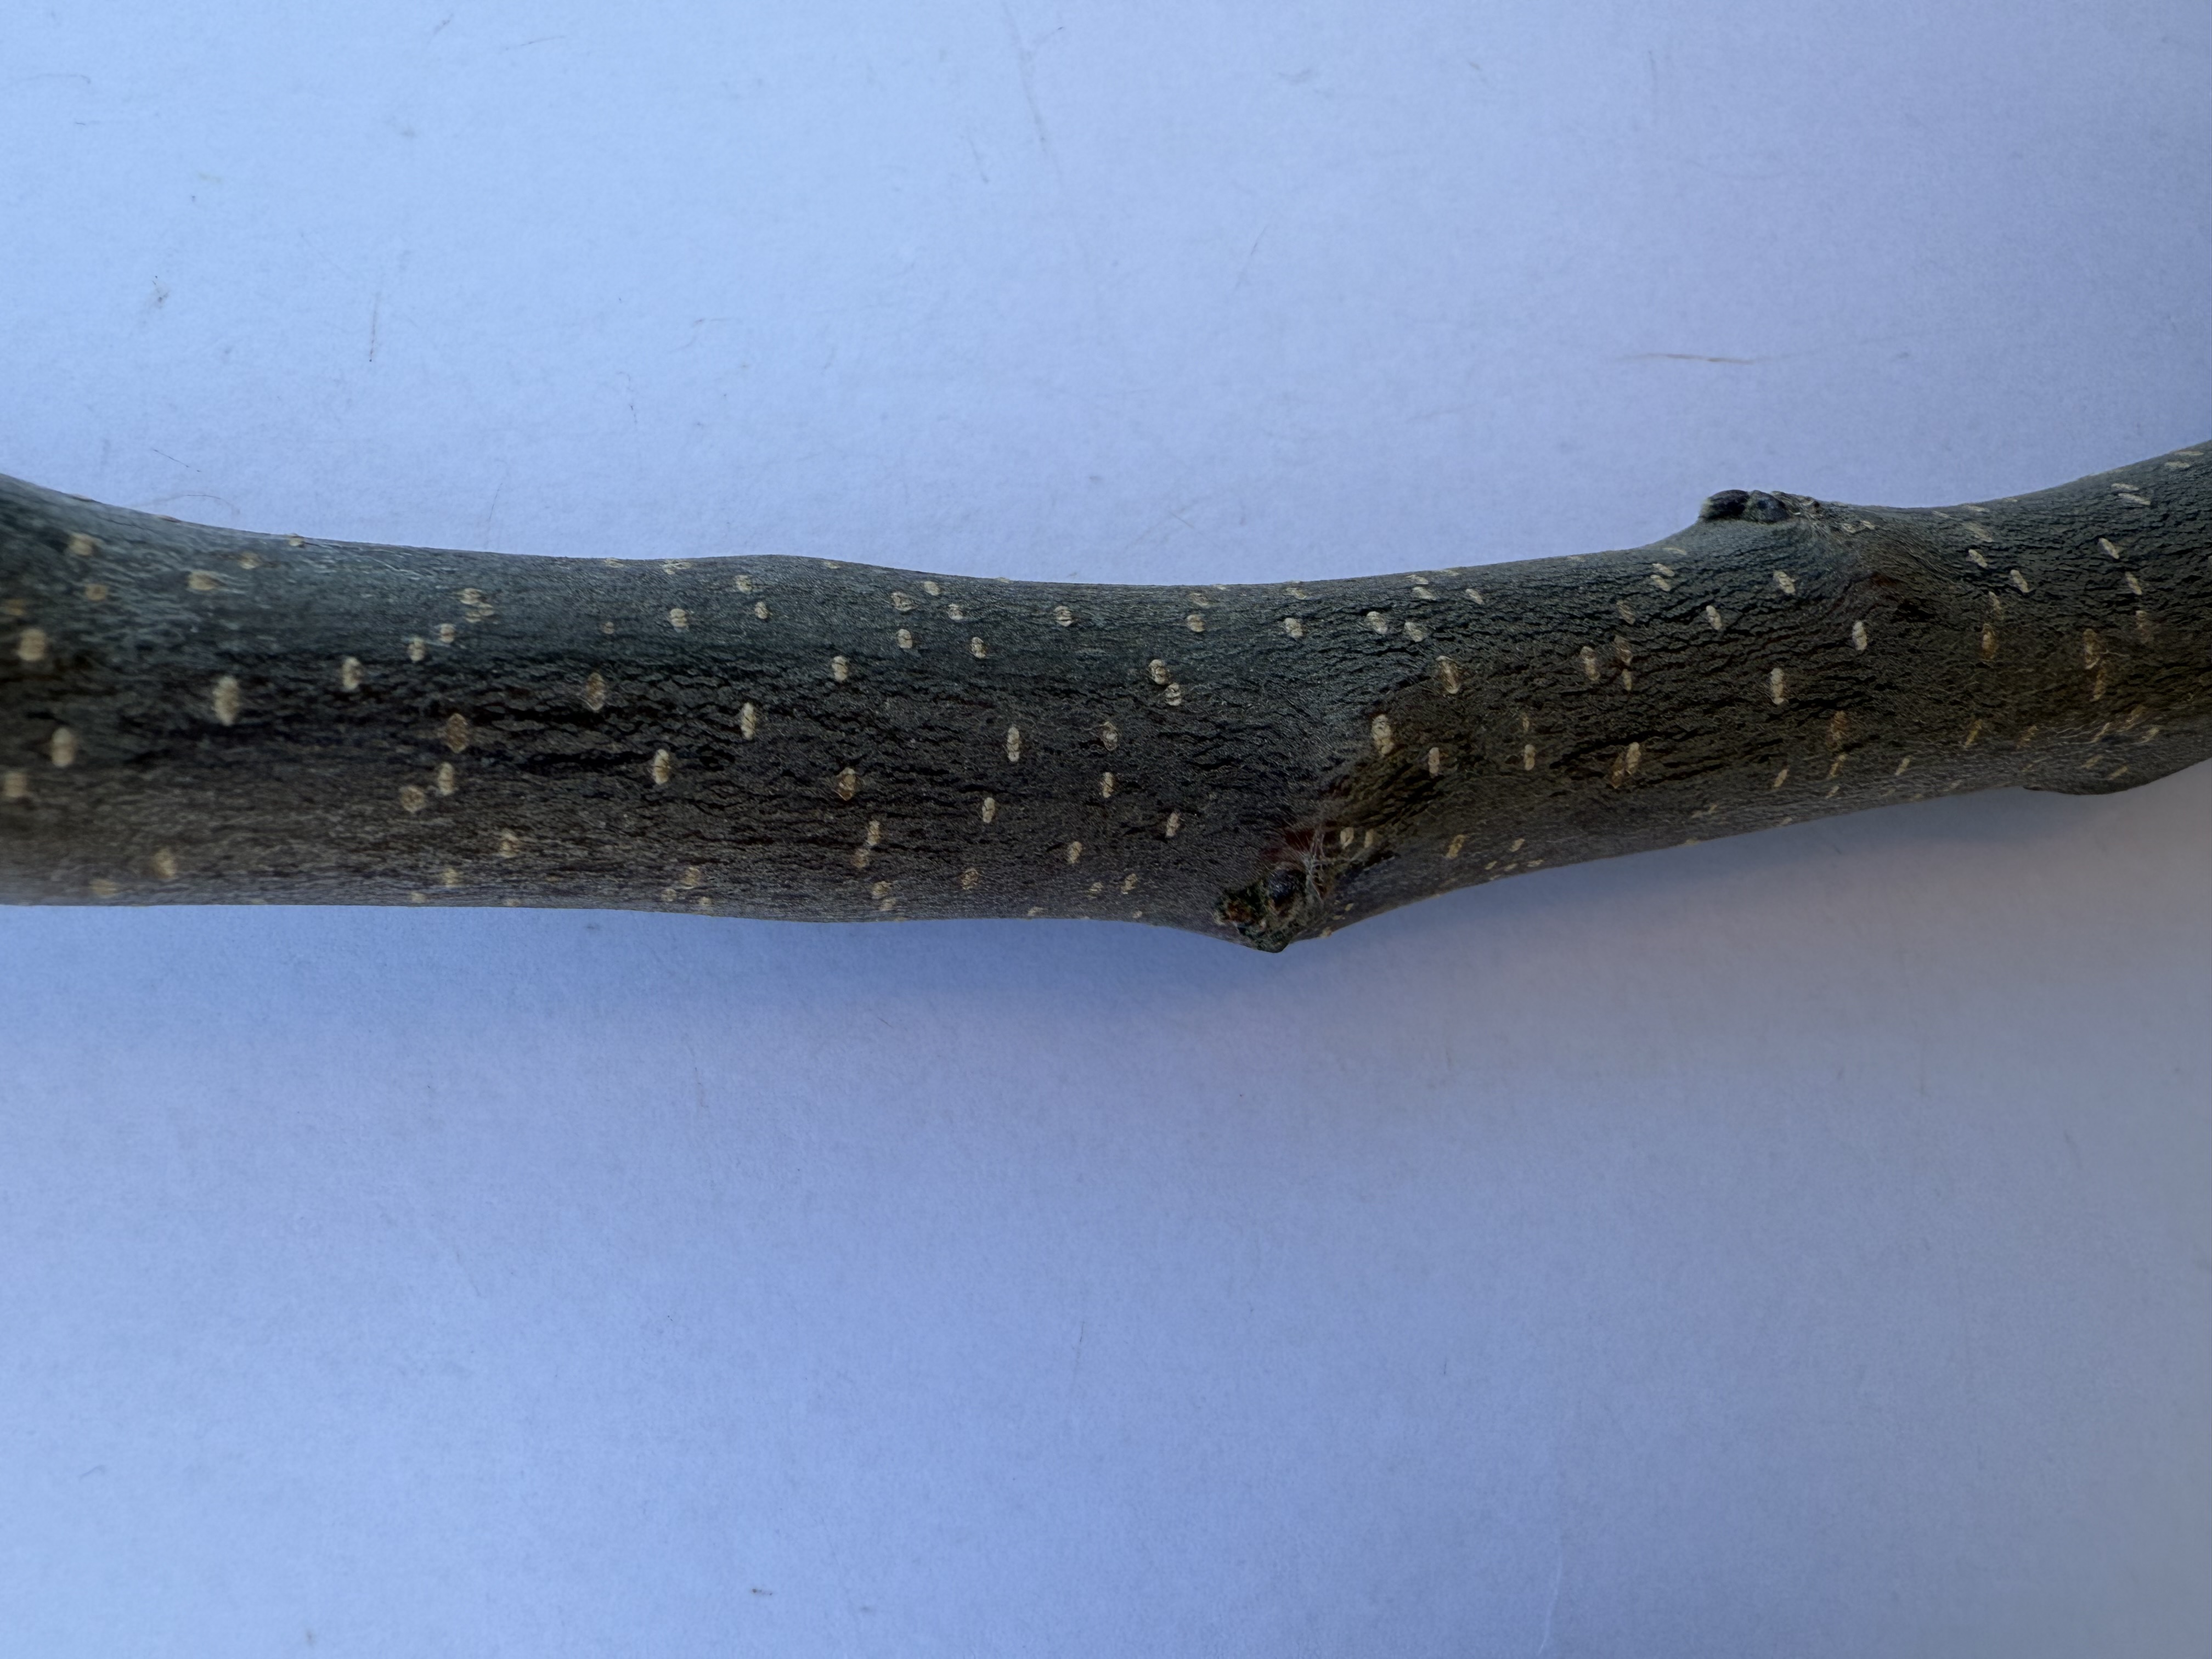
Variety: Golden Apple